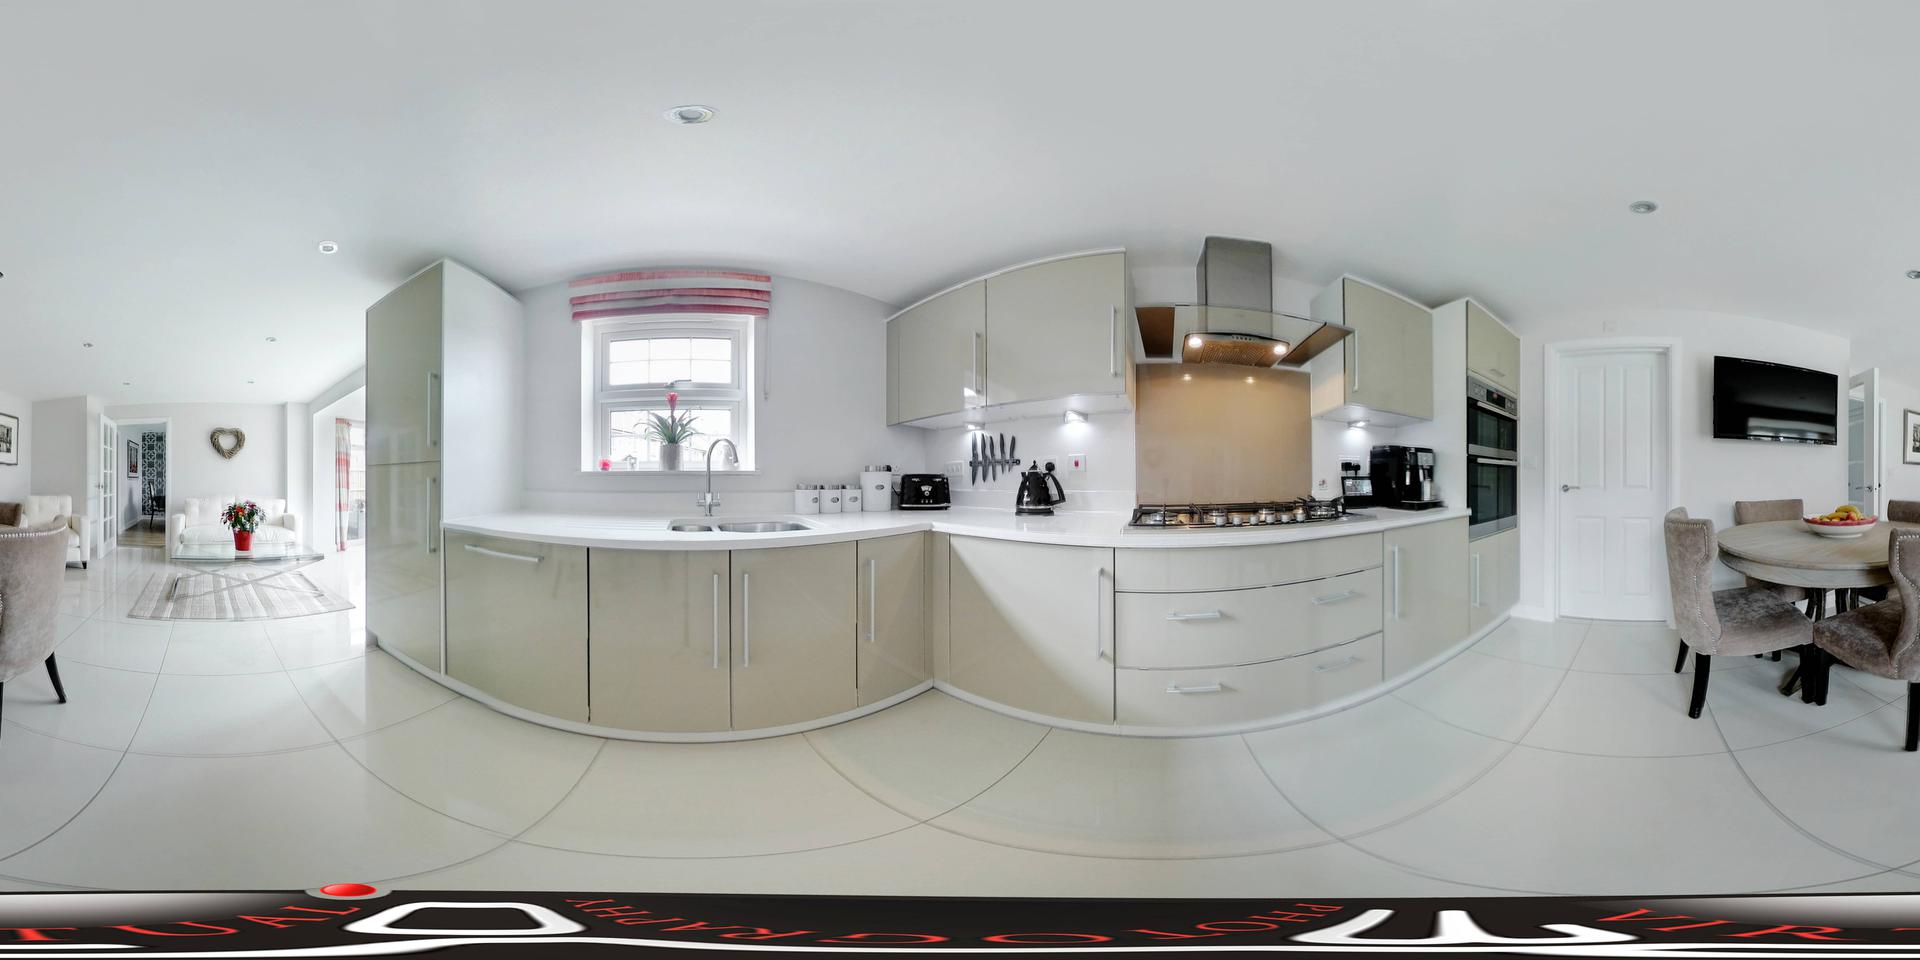
Referred object: the potted plant on the windowsill

Referred object: turn slightly left to find the sink under the window

Referred object: the dining chair opposite the wall-mounted TV